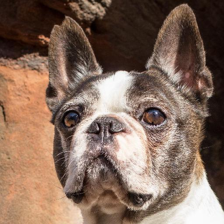
Label: animals